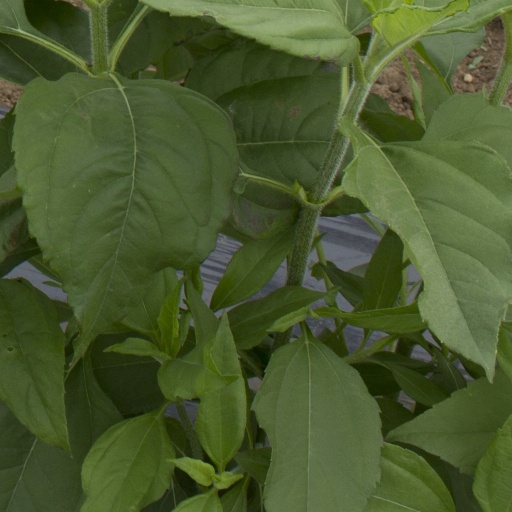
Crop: Jerusalem artichoke